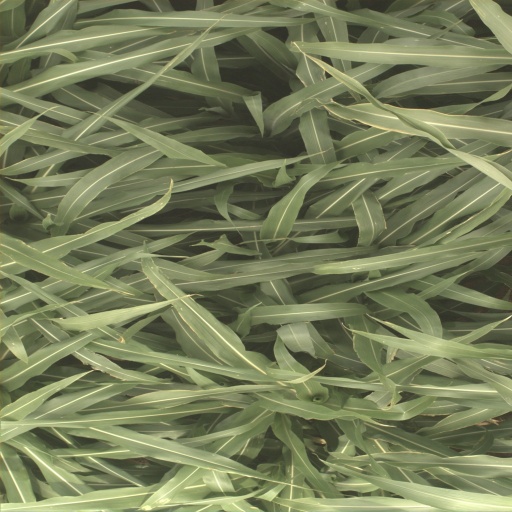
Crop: sorghum